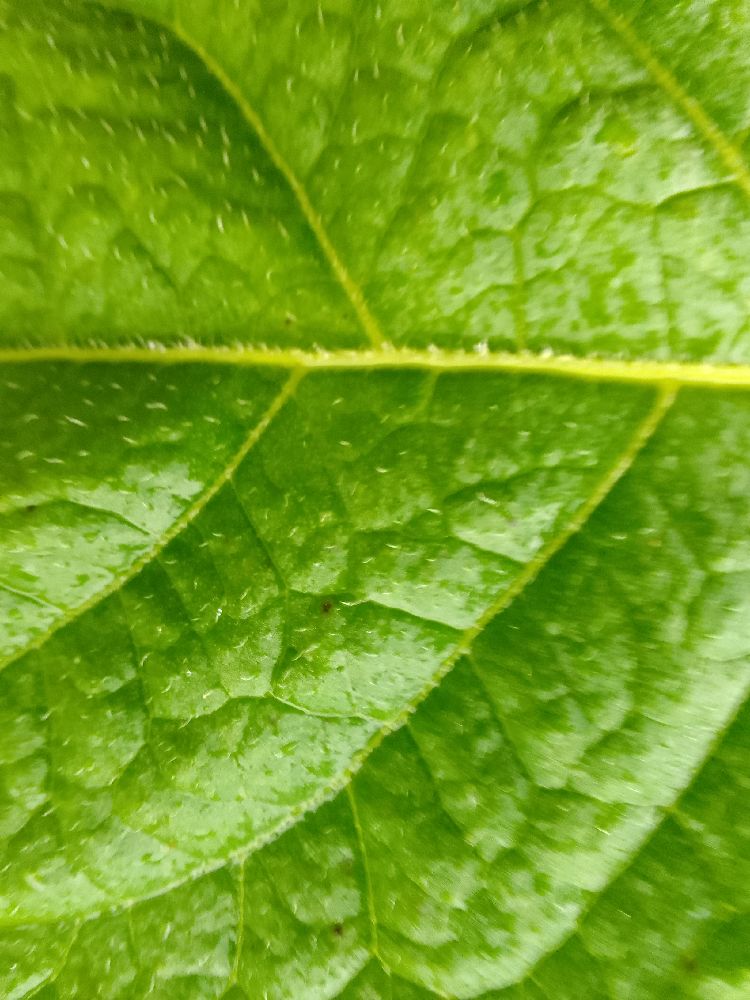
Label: Healthy